Gris Davies-Scourfield

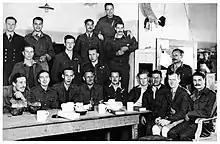
Davies-Scourfield in Colditz, seated with a mess, furthest right

Following capture he was moved between transit camps until reaching Oflag VII-C, Laufen. His first escape attempt was participation in digging a tunnel which was discovered and for which he received six weeks solitary confinement.